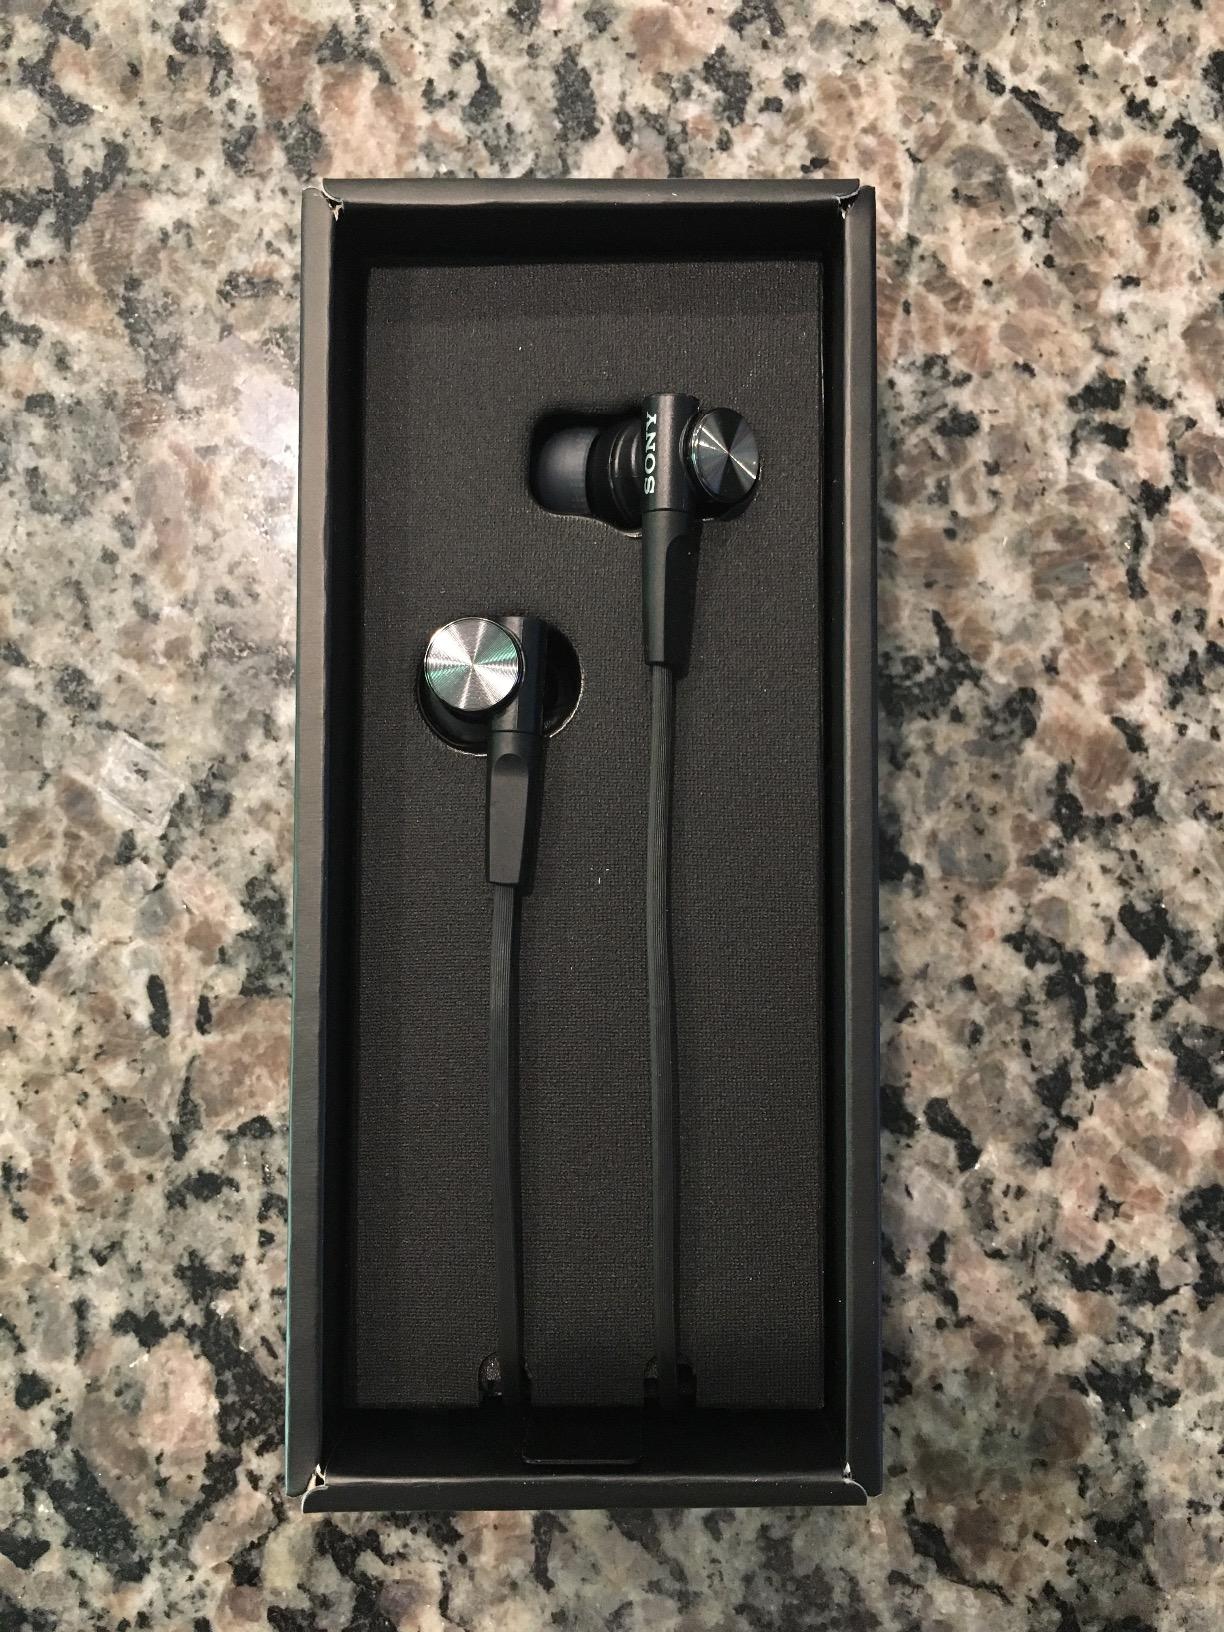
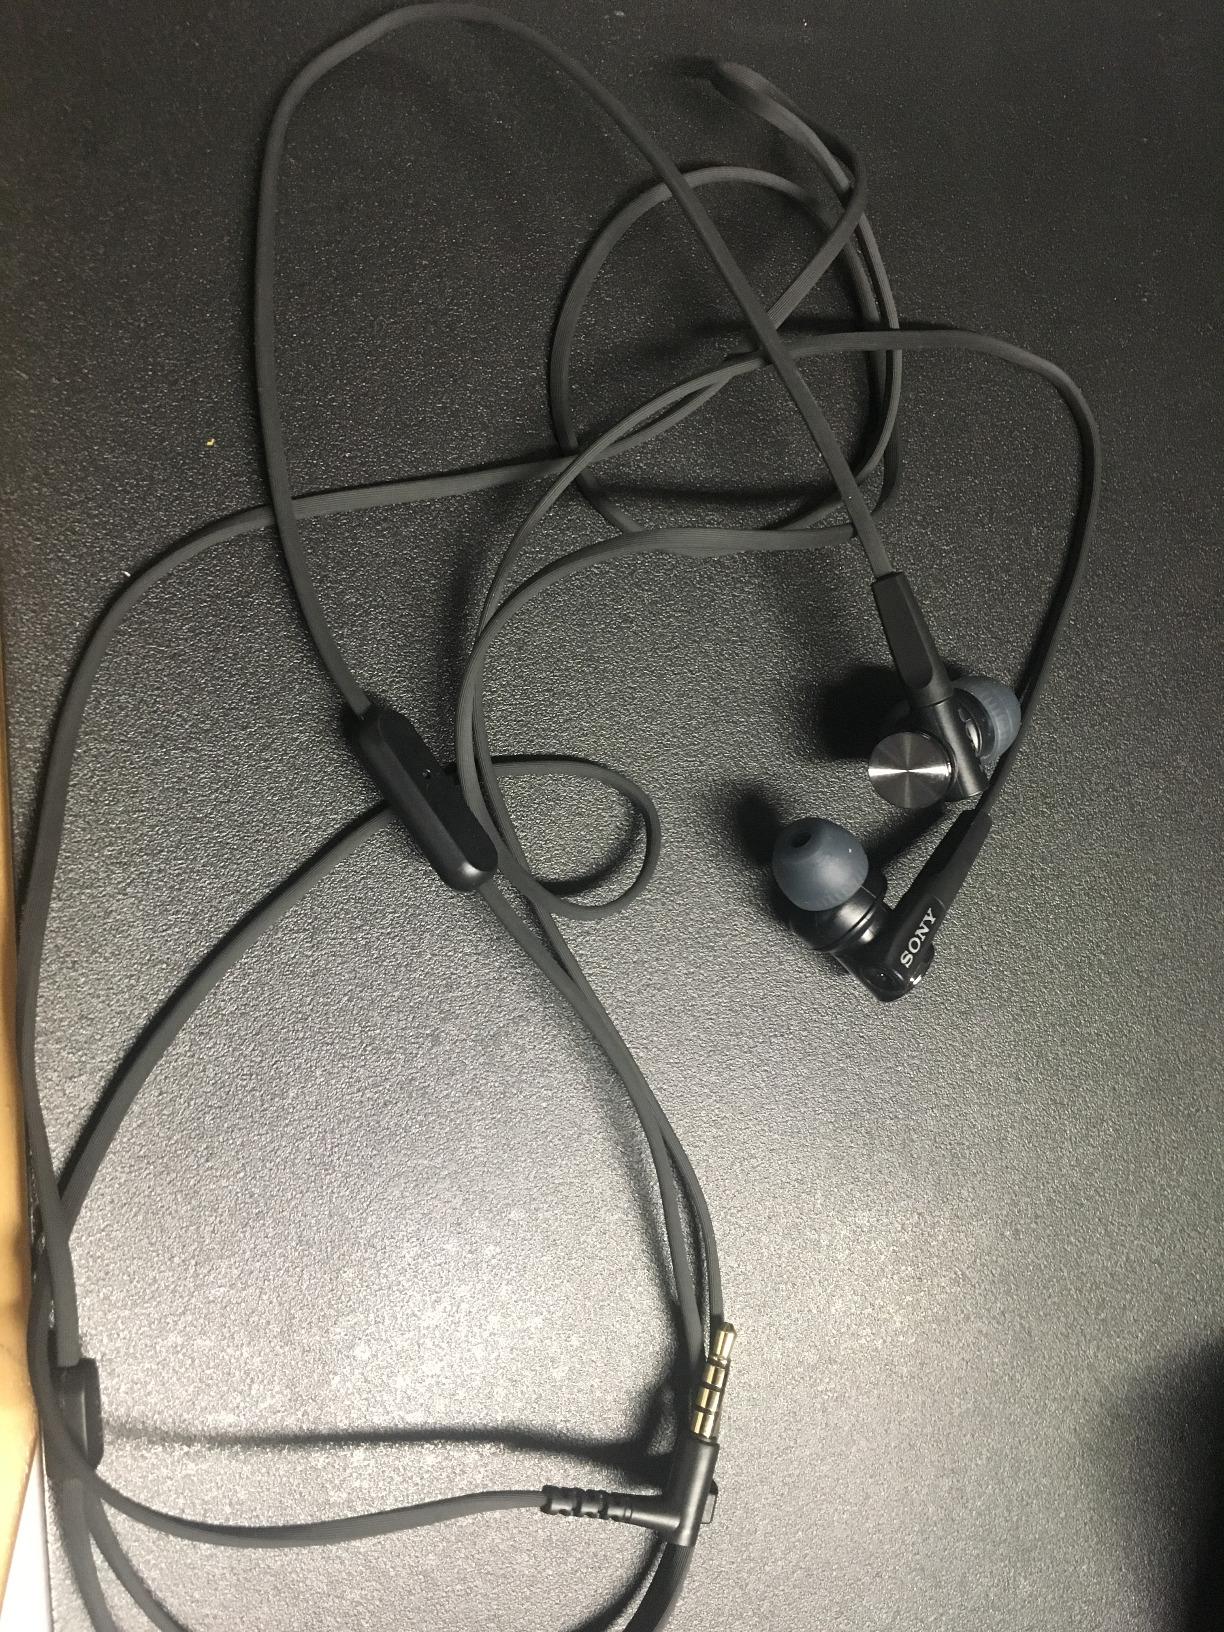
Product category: headphones
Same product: yes